Sri Lankan civil war

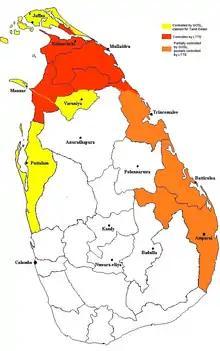
Red area shows the approximate areas of Sri Lanka controlled by the LTTE and the Government, as of December 2005.

Beginning in December 2005, there was increased guerrilla activity to the northeast, including Claymore mine attacks which killed 150 government troops, clashes between the Sea Tigers and the Sri Lanka navy and the killings of sympathizers on both sides including Taraki Sivaram, a pro-LTTE journalist, and Joseph Pararajasingham, a pro-LTTE MP, both killed allegedly by the government of Sri Lanka.